Popular fashion in ancient China

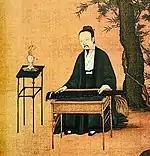
Hechang in Song dynasty. Painted by Emperor Huizong of Song (1082–1135)

On the other hand, the most common clothing for both man and women and represents their aesthetics in Song dynasty is beizi (背子). The most prominent feature is the straight collars that parallel to each other with side slits. The sleeves can be wide or narrow, and the length of the clothes can reach to the knees or ankles or above knees. The colours are usually pure and less bright, which represents Song people's different aesthetics that like simplicity, calmness and sense comparing to the unrestrained clothing style in Tang dynasty.